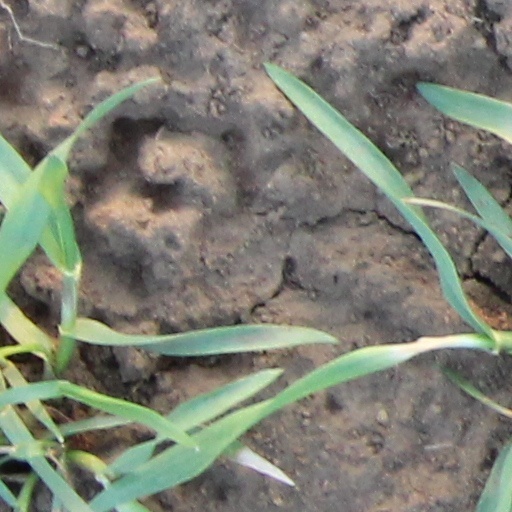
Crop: wheat